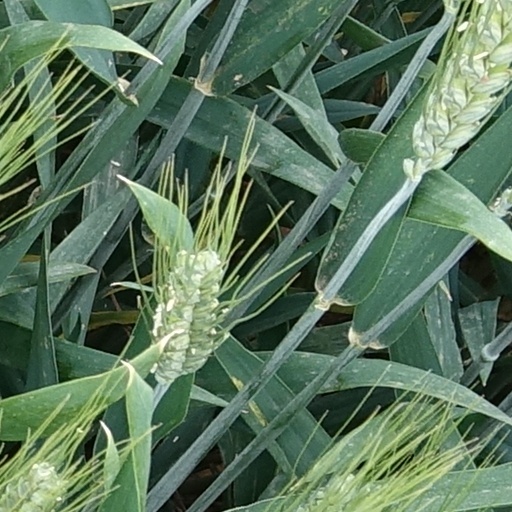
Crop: wheat